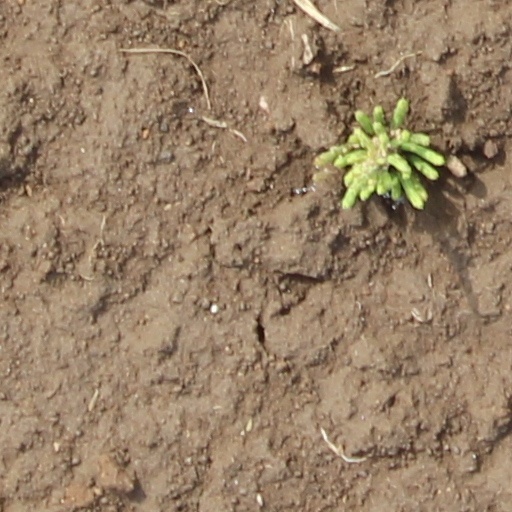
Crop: wheat